Daniel Ash

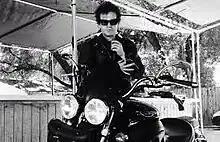
Daniel Ash with a motorcycle

In 2020, during the Covid pandemic, Ash created a new band, Ashes and Diamonds, comprising Paul Denman on bass, formerly of Sade, and Bruce Smith the former drummer with The Pop Group, Rip Rig + Panic and Public Image Ltd.